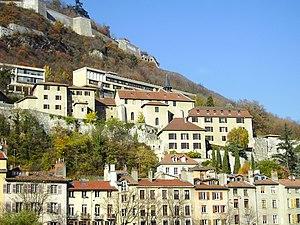
L’histoire de Grenoble couvre plus de 2 000 ans. À l'époque gallo-romaine, le bourg gaulois porte le nom de Cularo puis de Gratianopolis et voit son importance accrue lorsque les Comtes d’Albon la choisissent au début du XIᵉ siècle comme capitale de leur principauté, le Dauphiné. Avec ce nouveau statut, puis trois siècles plus tard l'annexion du Dauphiné au royaume de France, l'économie de Grenoble s'est développée pour devenir une ville parlementaire et militaire, gardienne de la frontière avec les États de Savoie.
Cet article recense les monuments historiques français classés en 1916.
La Bastille est un fort militaire surplombant de 264 mètres la ville de Grenoble. Édifié durant la première partie du XIXᵉ siècle et culminant à 476 mètres d'altitude sur les derniers contreforts du massif de la Chartreuse, il a remplacé une première fortification construite à la fin du XVIᵉ siècle.
Jeanne-Françoise Frémyot, baronne de Chantal, née le 23 janvier 1572 à Dijon et morte le 13 décembre 1641 à Moulins, est une dame française originaire de Bourgogne, fondatrice de l'ordre de la Visitation avec saint François de Sales. Canonisée par Clément XIII le 16 juillet 1767 elle est liturgiquement commémorée le 12 août.